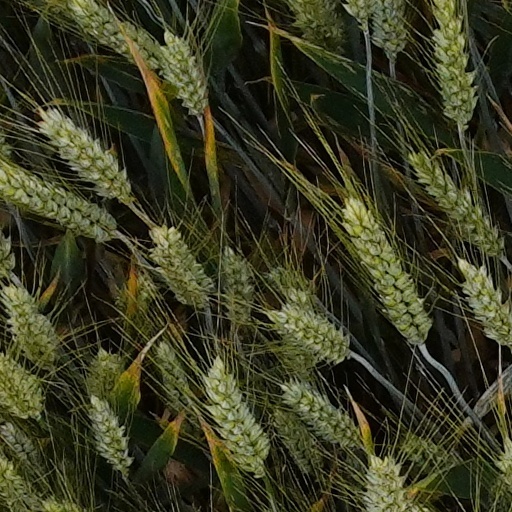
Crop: wheat